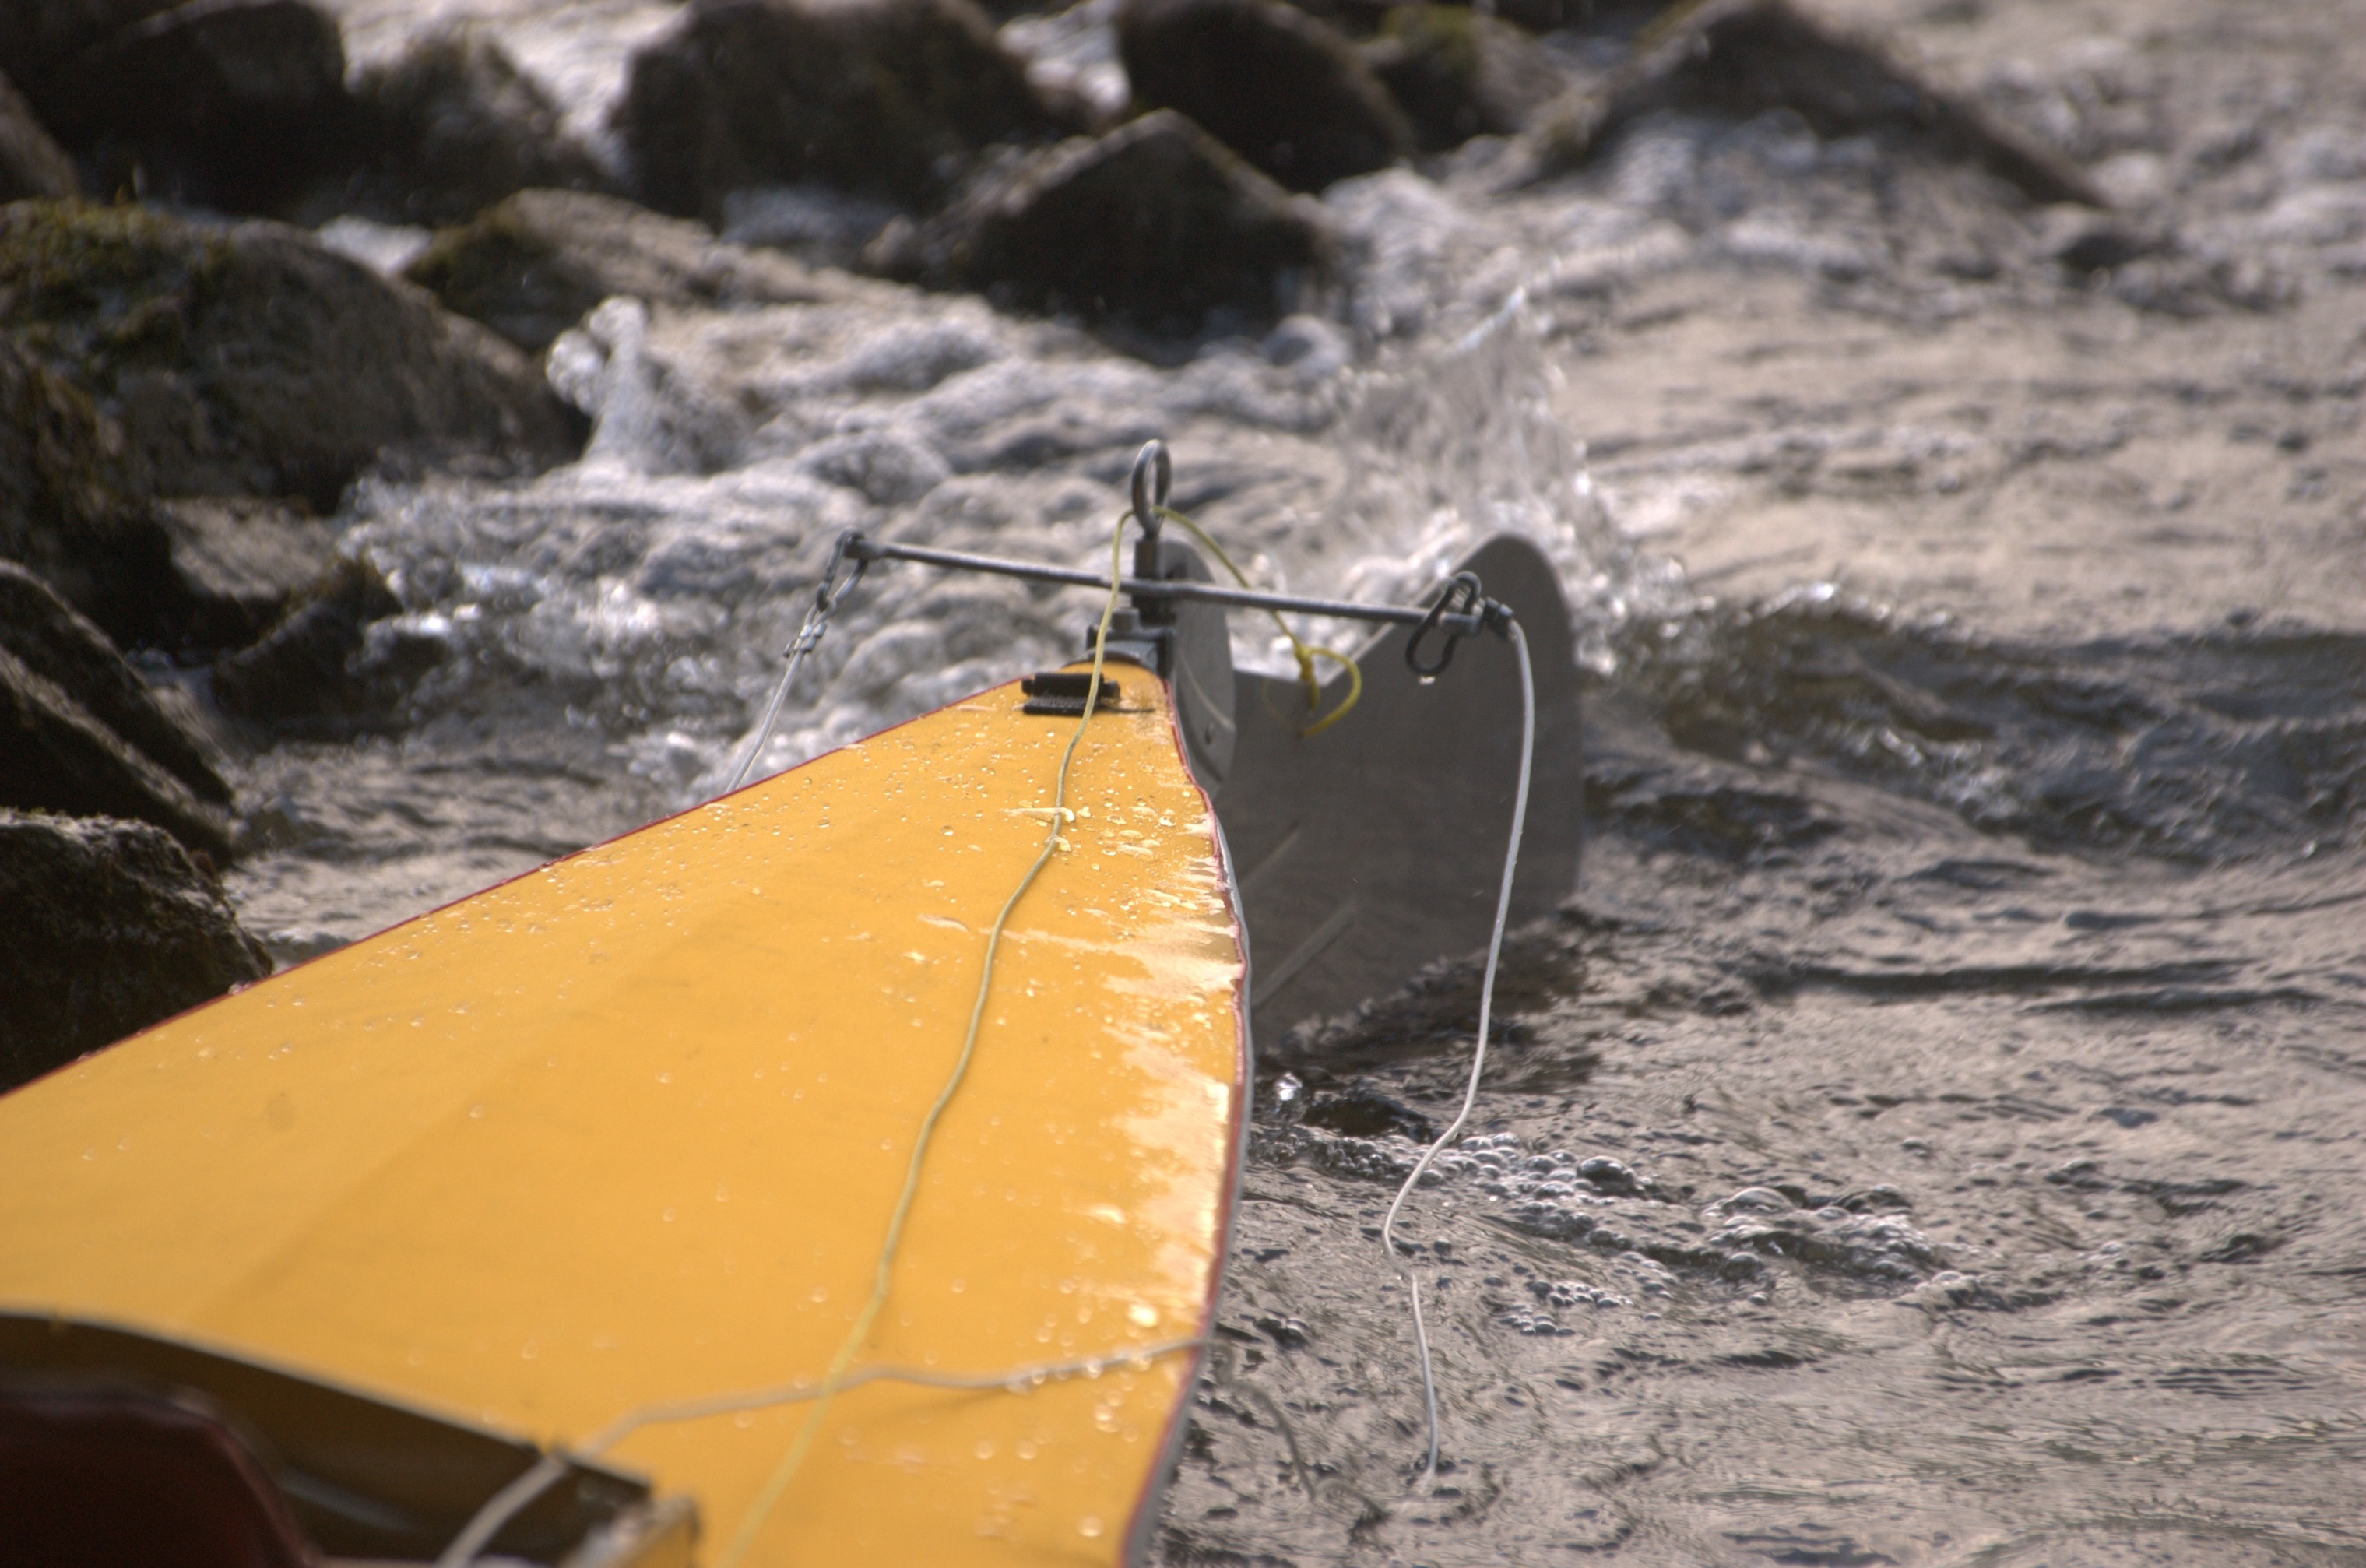
sea, boat, wave, paddle, vehicle, extreme sport, kayak, boating, control, canoeing, folding kayak